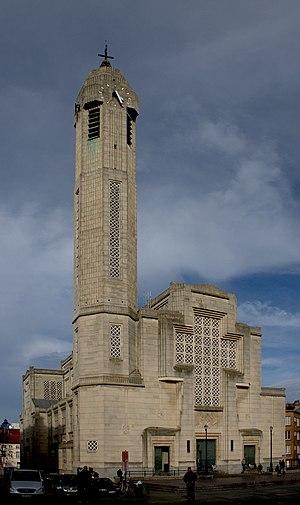
L’église Saint-Jean-Baptiste est un édifice religieux catholique de style Art-déco se trouvant à Molenbeek-Saint-Jean, une des communes occidentales de la ville de Bruxelles. Construite en 1931 elle remplace un édifice du XIXe siècle, devenu vétuste, qui avait remplacé l’ancienne église médiévale du Xe siècle, déjà dédiée à saint Jean-Baptiste. L’église, qui est paroisse catholique, a donné son nom à la commune: Molenbeek-Saint-Jean.
Molenbeek-Saint-Jean, couramment appelée « Molenbeek », est une des dix-neuf communes de la Région de Bruxelles-Capitale en Belgique. Ses habitants sont appelés les Molenbeekois et son saint patron est Jean le Baptiste qui y était invoqué de très longue date contre l’épilepsie, les vertiges, les spasmes, les convulsions, la furie de la danse ou Danse de Saint-Guy, la grêle ainsi que les maladies de l’enfance, et pour la protection des femmes enceintes.
Architecture sacrée en France et en Belgique : Art déco et modernisme. Les destructions causées par la Première Guerre mondiale en Europe ont nécessité la construction de nombreuses nouvelles églises dans les années 1920-1930, notamment en France et en Belgique.
27 novembre : élections législatives. Victoire du parti catholique.